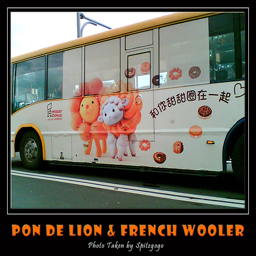
An advertisement for a French Wooler company.
A couple of animals drawn on to the side of a bus.
Bus with sheep decals in foreign language and doughnuts
an advertisement on the side of a japanese bus.
Foreign language and cartoon characters painted on a bus.